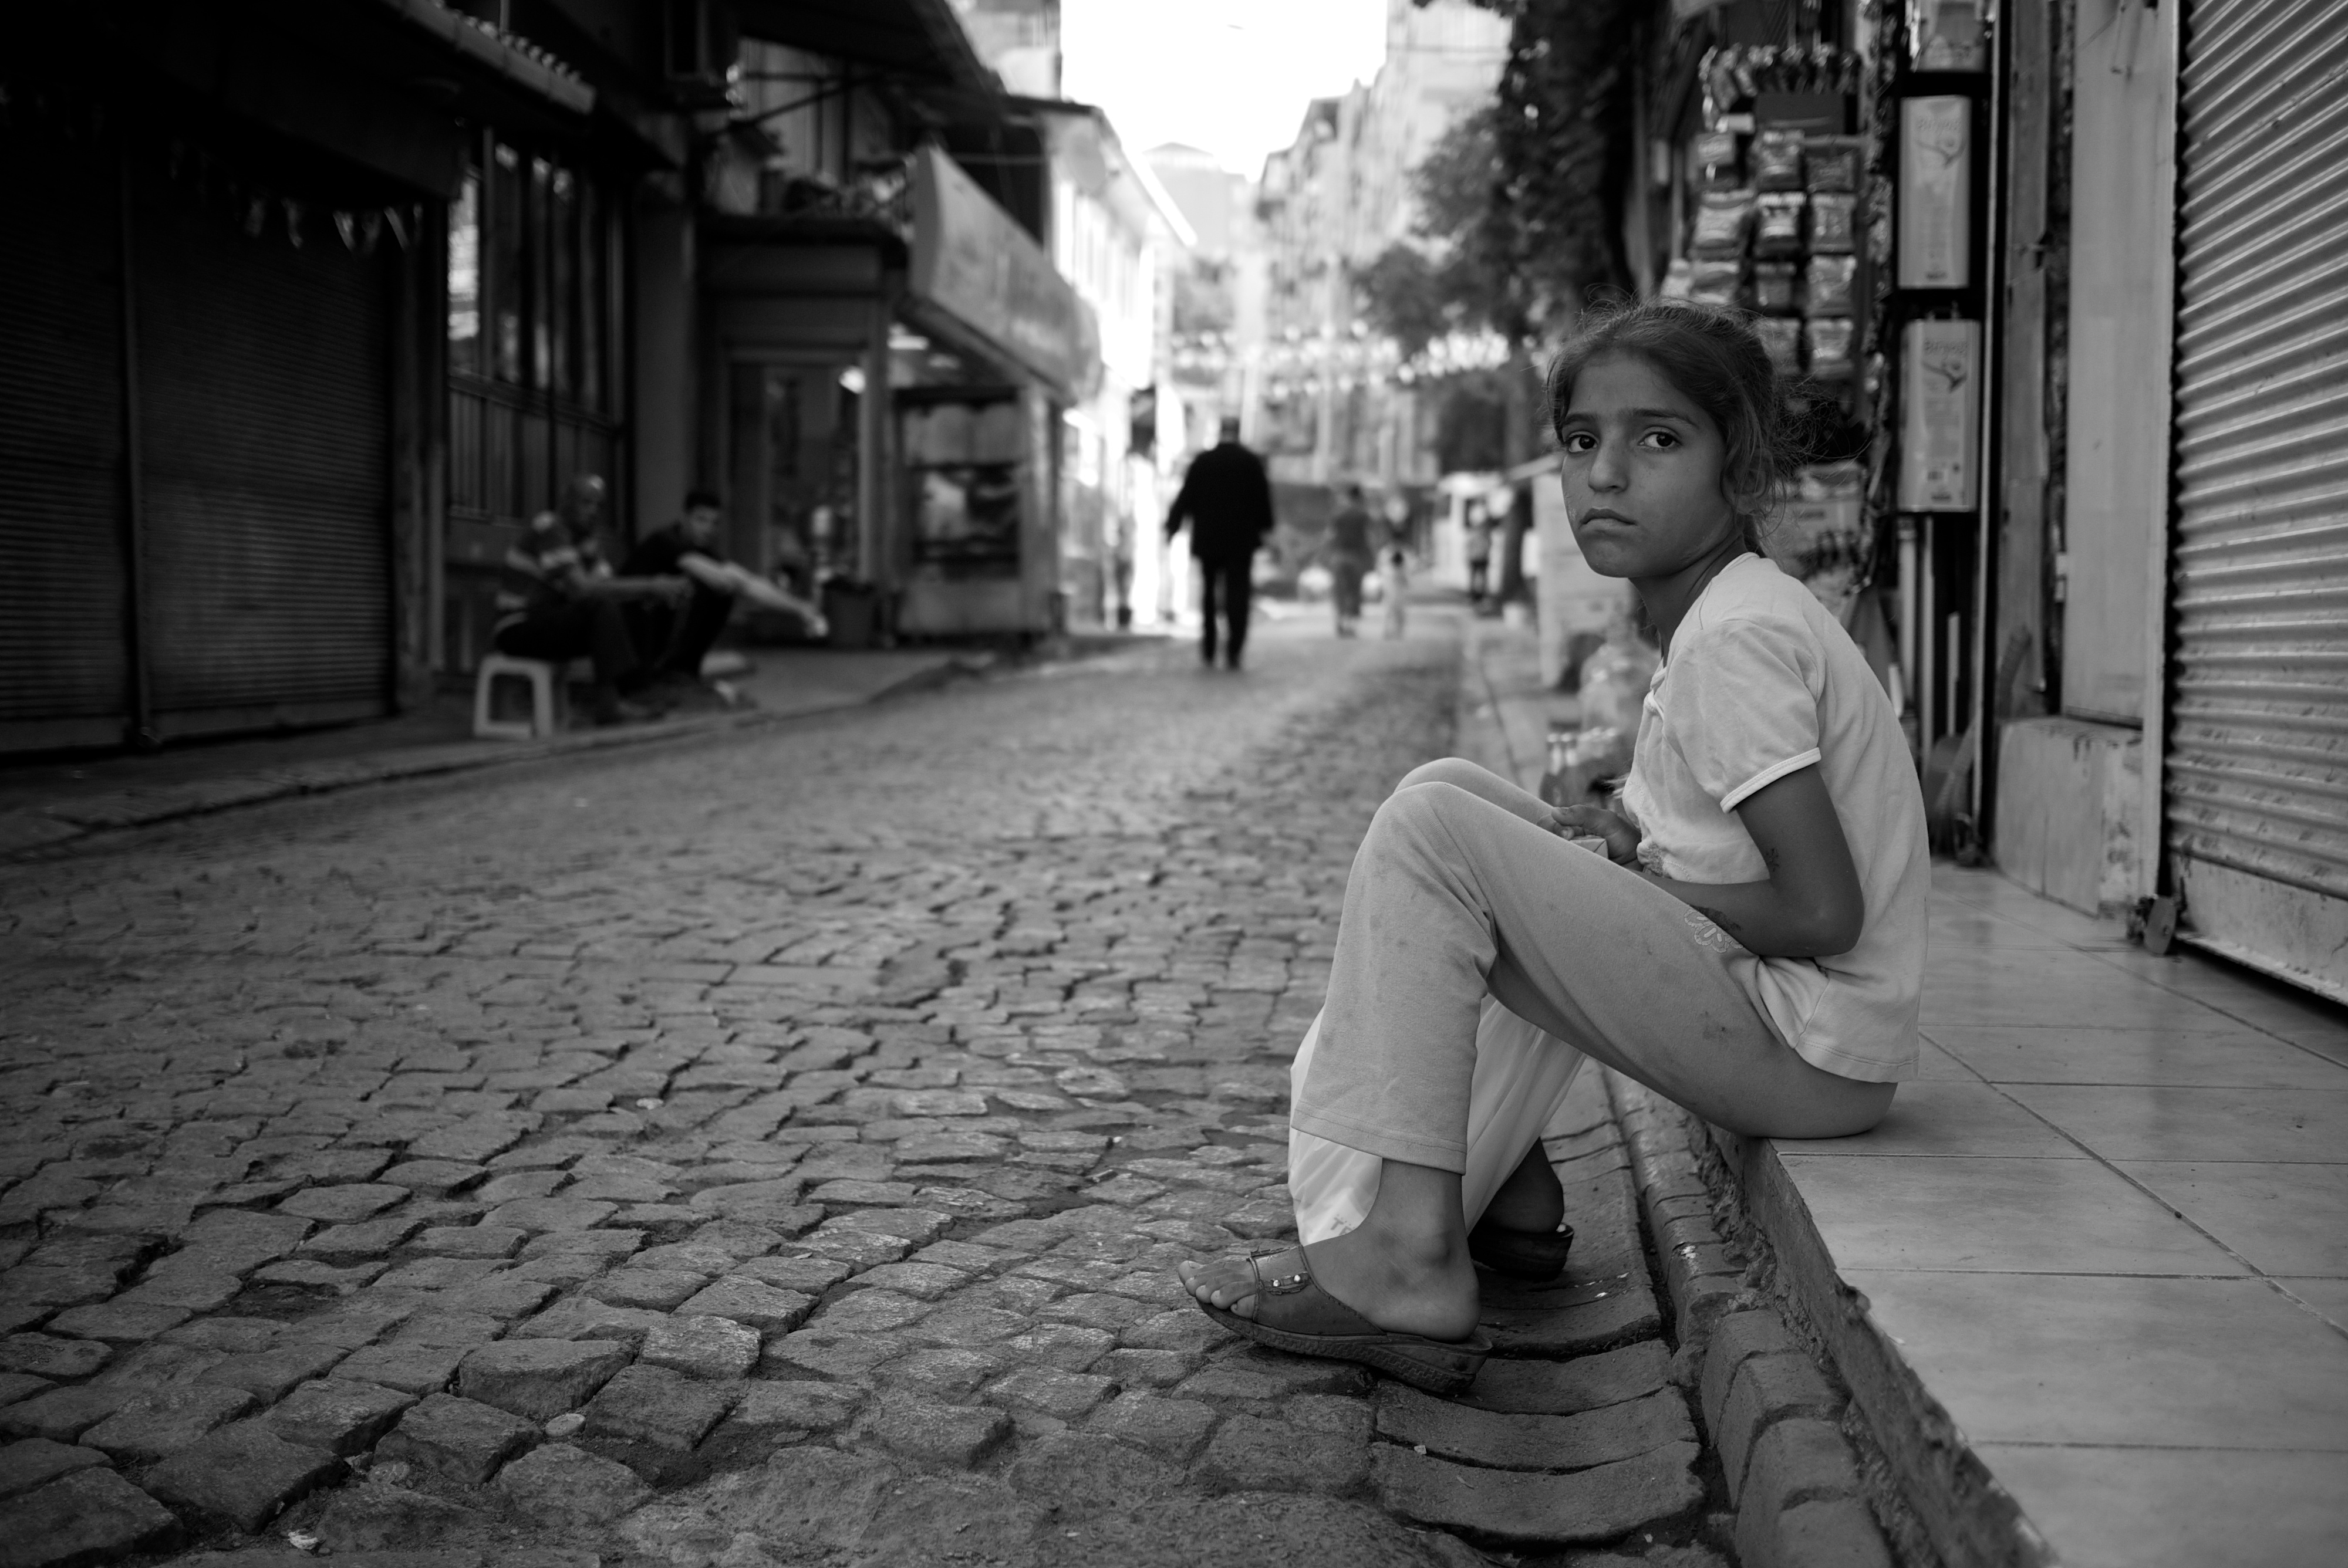
black and white, road, white, street, photography, ebook, sitting, training, black, monochrome, streetphotography, flickr, thomas, video, infrastructure, olympus, photograph, snapshot, omd, fuji, leica, monochrom, leuthard, hcb, thomasleuthard, streettogs, monochrome photography, human positions